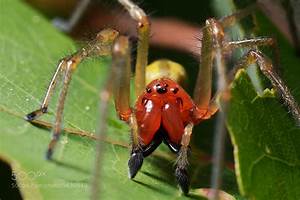
Label: spider